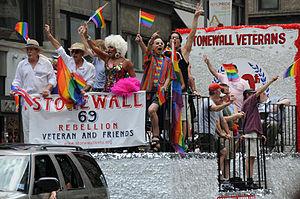
Le Christopher Street Day est une journée de célébration, de commémoration et de manifestation pour les lesbiennes, les gays, les bisexuels et les transgenres. Cette journée est consacrée aux droits de ces groupes ainsi qu'à la lutte contre la discrimination et l'exclusion. Les plus grandes délocalisations à l'occasion de la CSD dans la région germanophone ont lieu à Cologne et à Berlin.